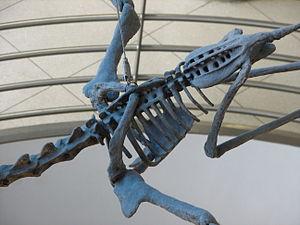
Les ptérosaures sont un ordre éteint de reptiles volants qui ont existé pendant presque toute la durée du Mésozoique : du Trias supérieur, il y a 230 millions d’années, jusqu'à la fin du Crétacé, il y a 66 Ma.